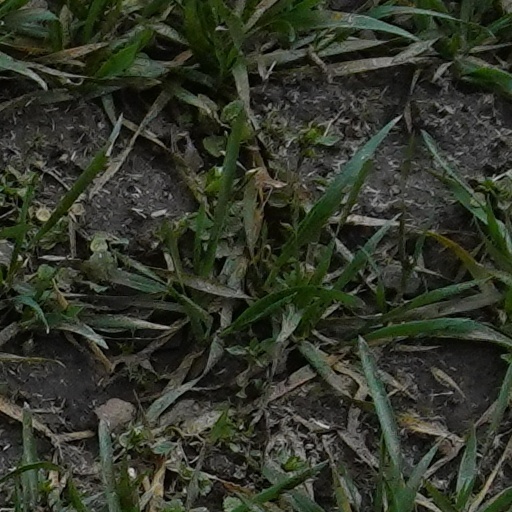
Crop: wheat